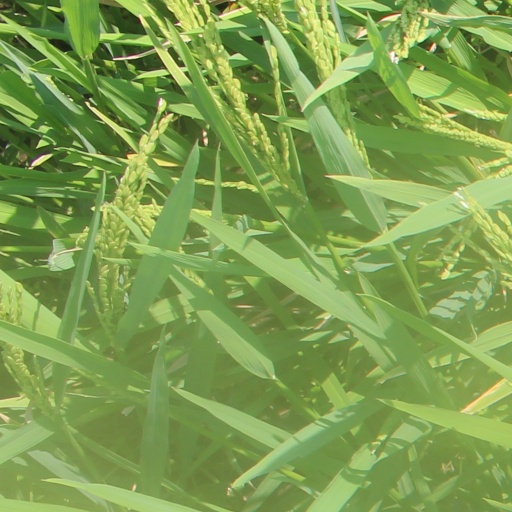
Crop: rice